Armstrong Siddeley

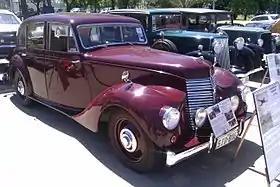
Lancaster six-light saloon

In April 1919, Siddeley-Deasy was bought out by Armstrong Whitworth Development Company of Newcastle upon Tyne and in May 1919 became Armstrong Siddeley Motors Ltd, a subsidiary with J. D. Siddeley as managing director. In 1927, Armstrong Whitworth merged its heavy engineering interests with Vickers to form Vickers-Armstrongs. At this point, J. D. Siddeley brought Armstrong Siddeley and Armstrong Whitworth Aircraft into his control. In 1928, Armstrong Siddeley Holdings bought Avro from Crossley Motors. Also that year Siddeley partnered with Walter Gordon Wilson, inventor of the pre-selector gearbox, to create Improved Gears Ltd, which later became Self-Changing Gears – the gearbox that should be credited with enabling the marketing tagline "Cars for the daughters of gentlemen".